Uwe Jens Krafft

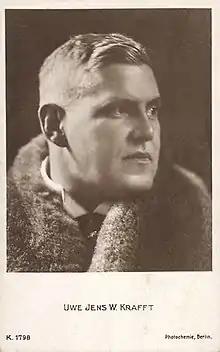
Krafft 1920

Uwe Jens Krafft (born Gustav Heinrich Walter Krafft; 23 December 1878 – 12 December 1929) was a German actor, film director, screenwriter, set designer, and film editor. He directed more than fifteen films from 1917 to 1929.